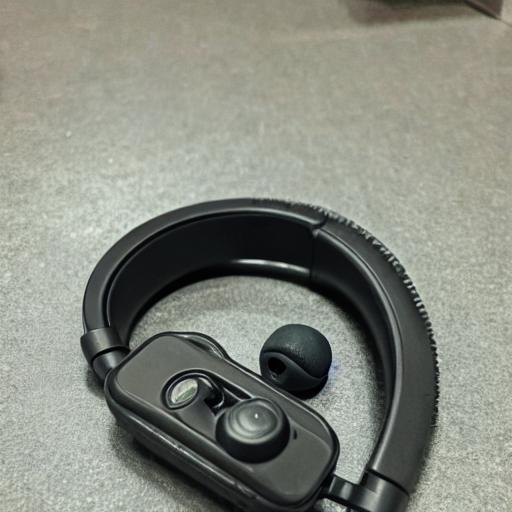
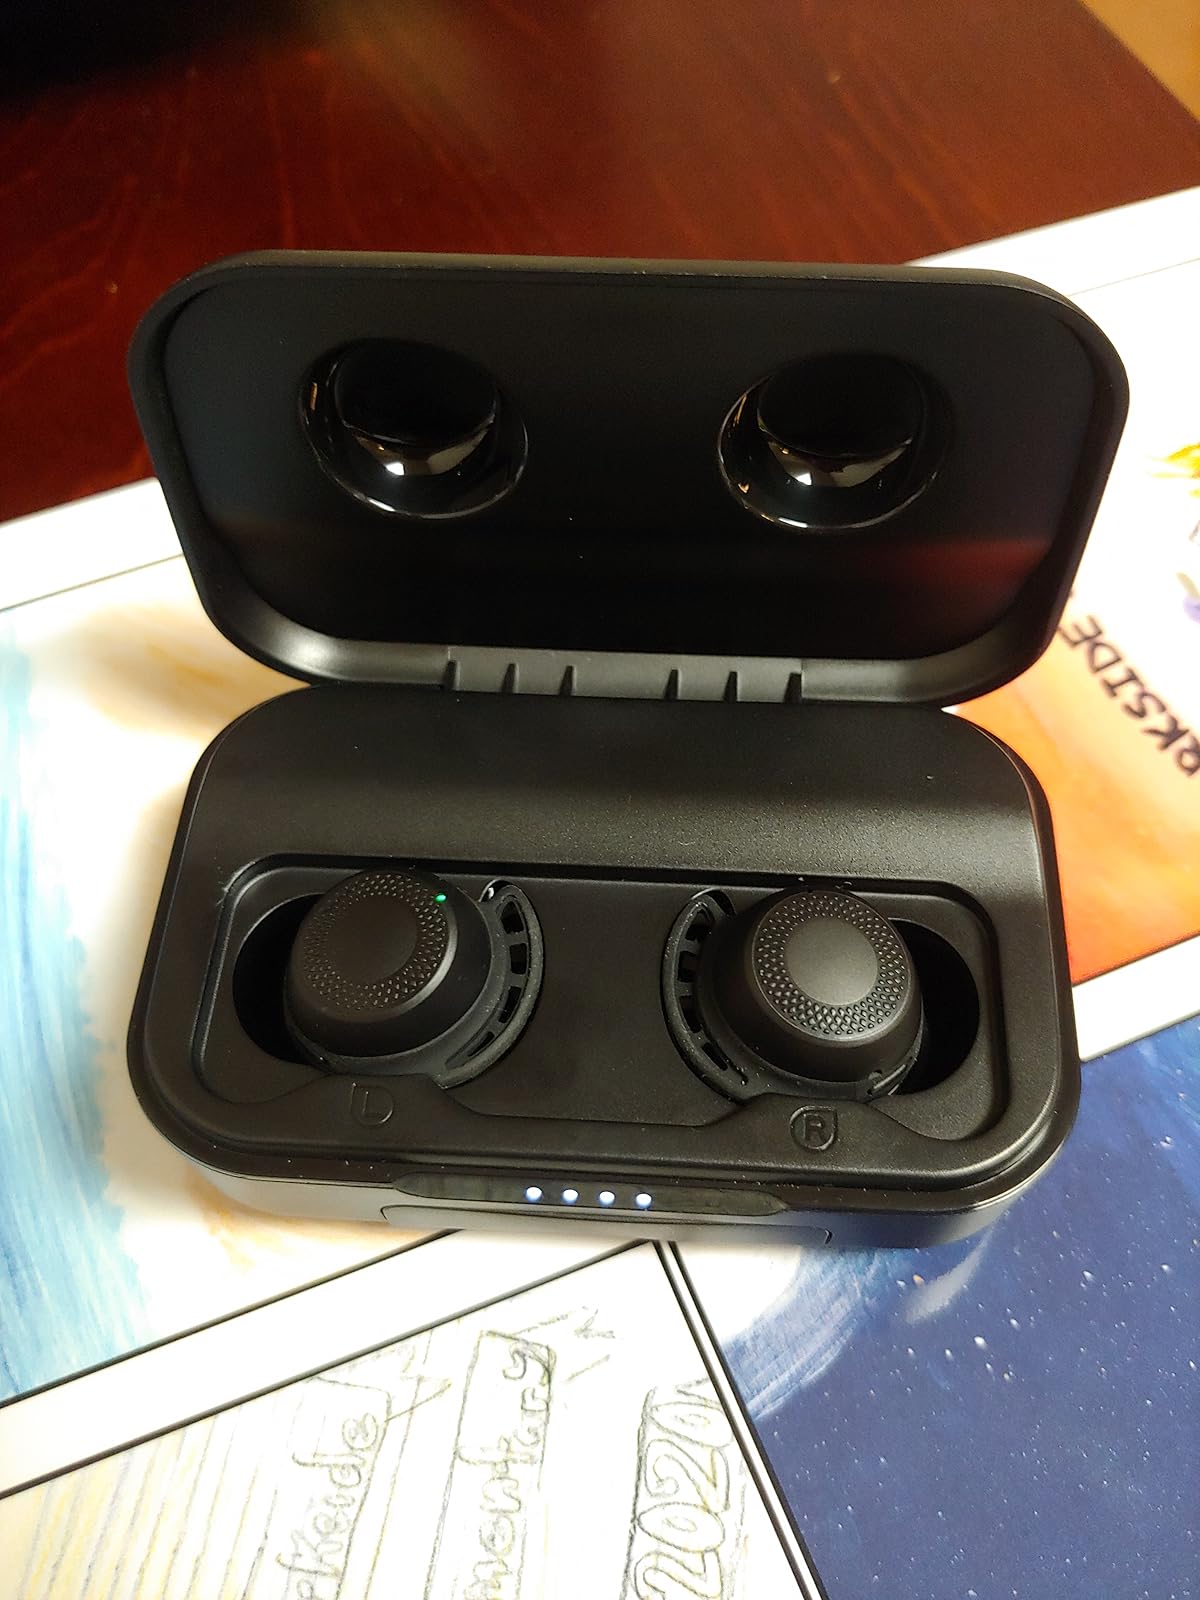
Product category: earbuds
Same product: no